Stavoren

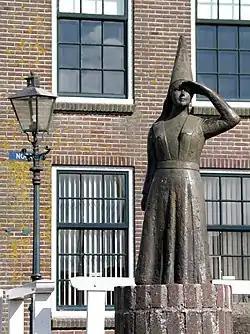
The Lady of Stavoren, 1969 statue

The historical Stavoren was granted city rights between 1060 and 1067, making it the oldest city in Friesland. It is mentioned in early texts as the burial place of the early kings of Friesland, including the first Christian king Adgil II (d. 730), who was a son of Redbad, the last pagan king who lived from about 670 to 719. Stavoren was the site of a memorable battle on 26 September 1345 where the count of Holland William IV "the Bold" lost his life.